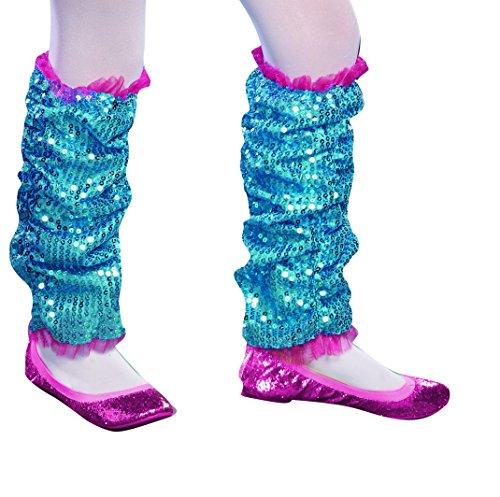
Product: SugarSugar Dance Craze Leg Warmers, Turquoise, One Size
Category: Clothing, Shoes & Jewelry | Costumes & Accessories | Kids & Baby | Girls | Accessories
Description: Ruffled mesh in contrasting color.
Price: $7.19
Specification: ProductDimensions:18x4.5x0.5inches|ItemWeight:0.8ounces|ShippingWeight:0.8ounces(Viewshippingratesandpolicies)|DomesticShipping:ItemcanbeshippedwithinU.S.|InternationalShipping:Thisitemisnoteligibleforinternationalshipping.LearnMore|ASIN:B00J1KKDTI|Itemmodelnumber:9604|Manufacturerrecommendedage:4-14years